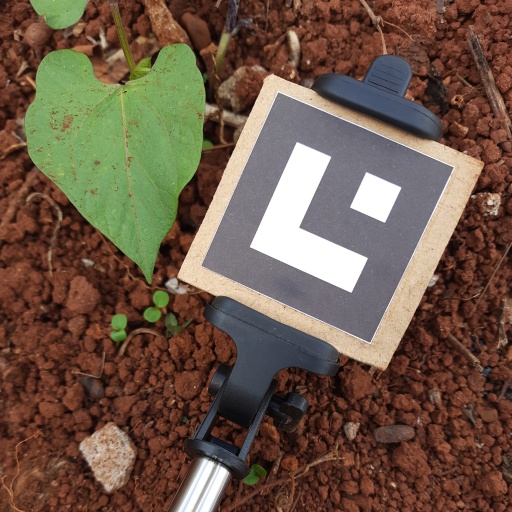
Observations: wavy surface, no eating holes, with soild dust, under shade